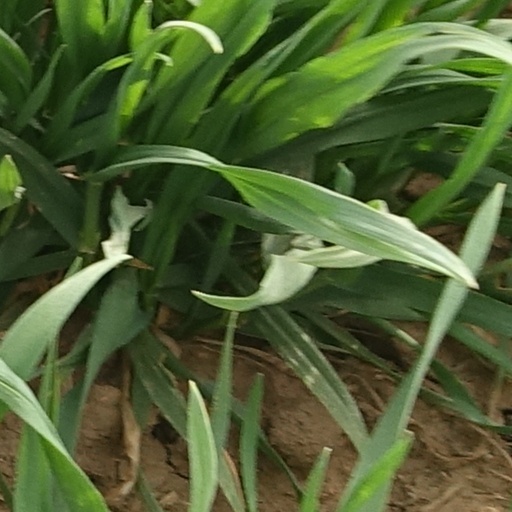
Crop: wheat